Léal Souvenir

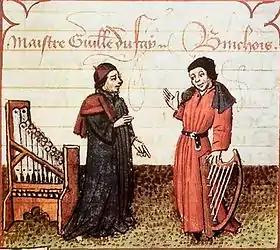
Martin le Franc, "Guillaume Dufay and Gilles Binchois", 1440s (Binchois right)

Eastlake's translation is generally accepted. The possibility of it being a variant of "Timothy" has been discounted, as that word was not used in Northern Europe before the Reformation. There is no Germanic name that might imply a humanistic imitation of a Greek word, so art historians have sought to identify the man from Greek history or legend. Although some have suggested certain Athenian and Syrian generals, these have been discounted as the sitter is not wearing military clothing. Saint Timothy, first Bishop of Ephesus and an associate of Saint Paul, has been suggested but eliminated as the man is not dressed as a high cleric.